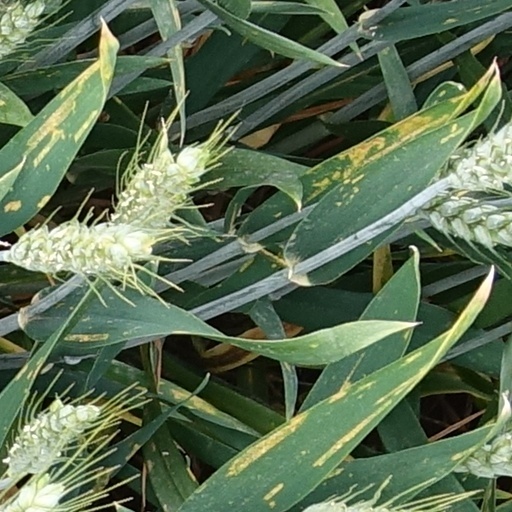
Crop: wheat